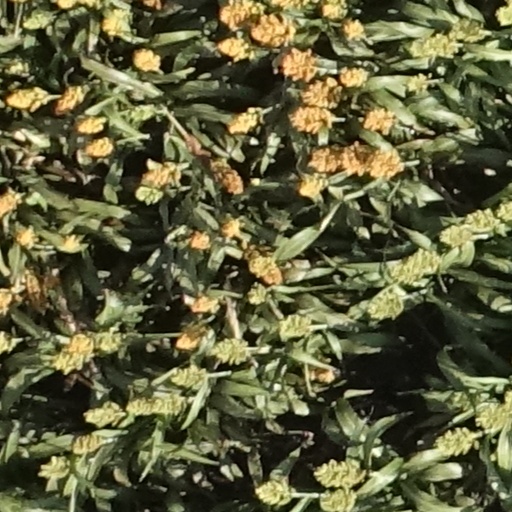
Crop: sorghum